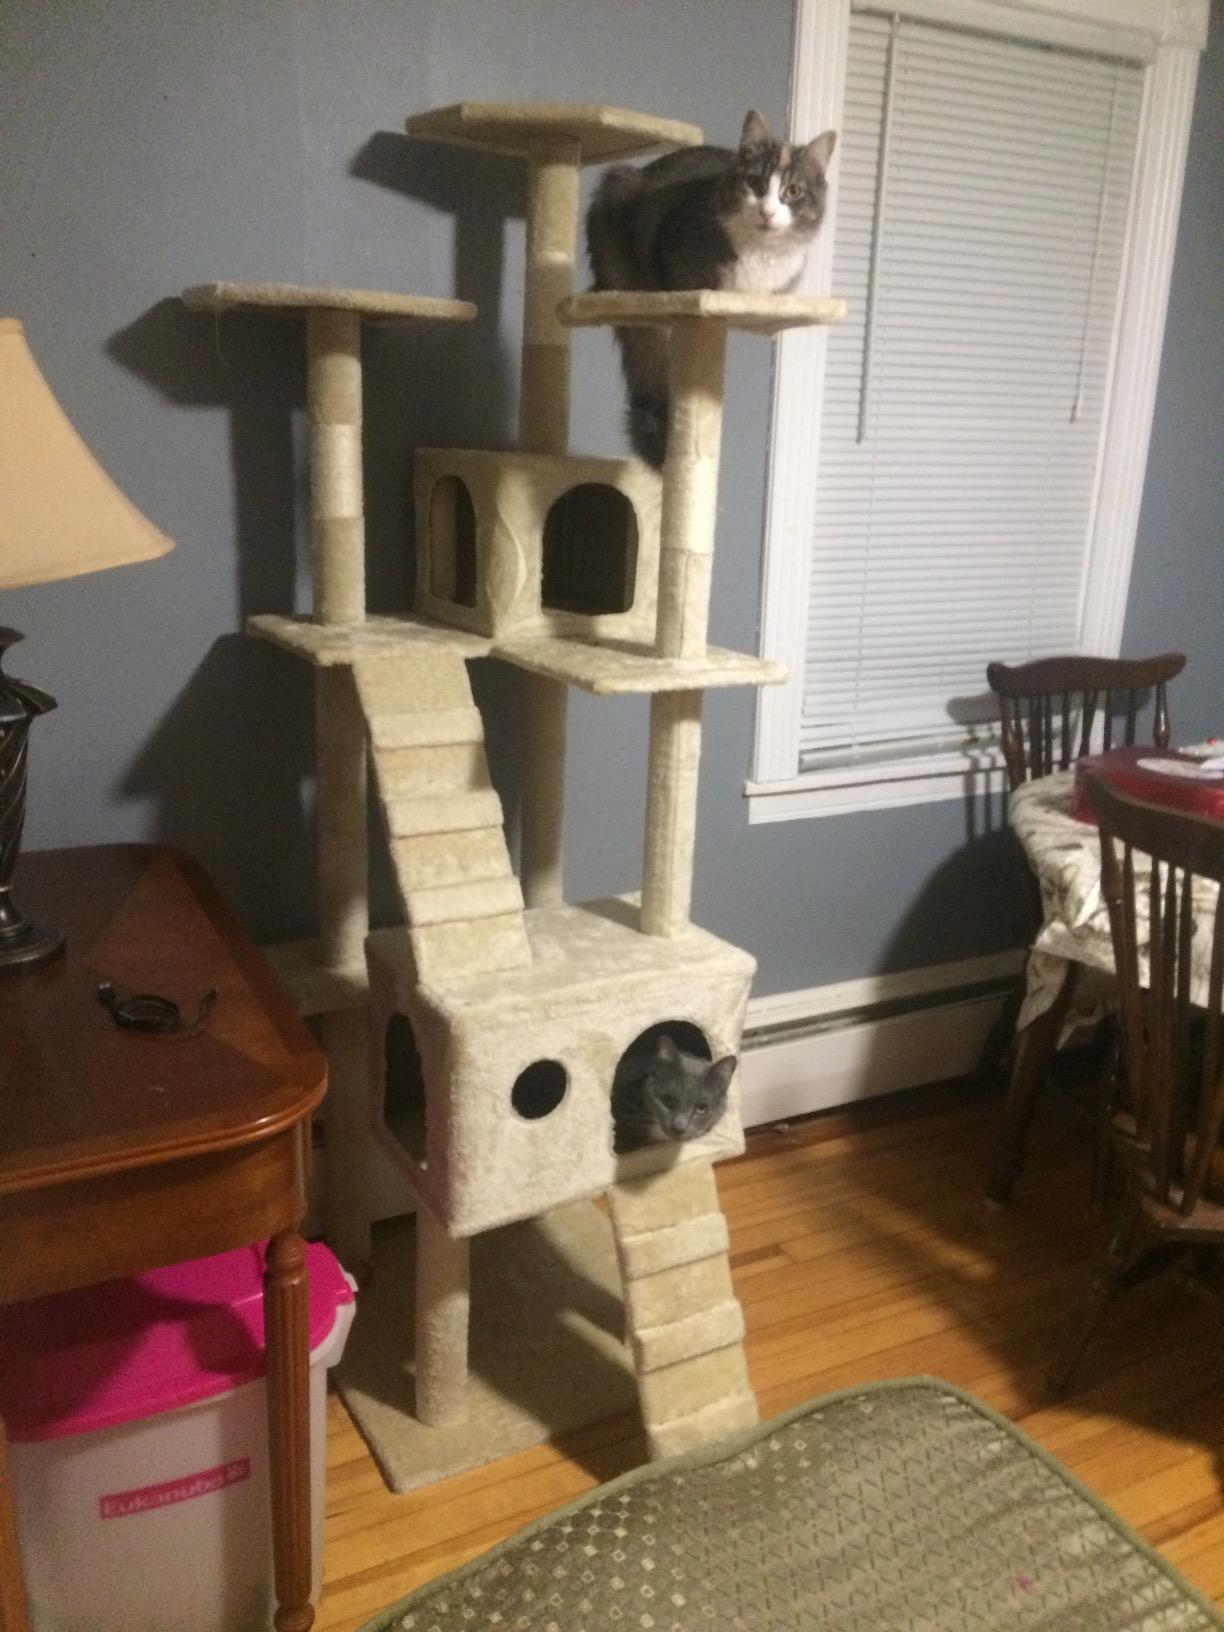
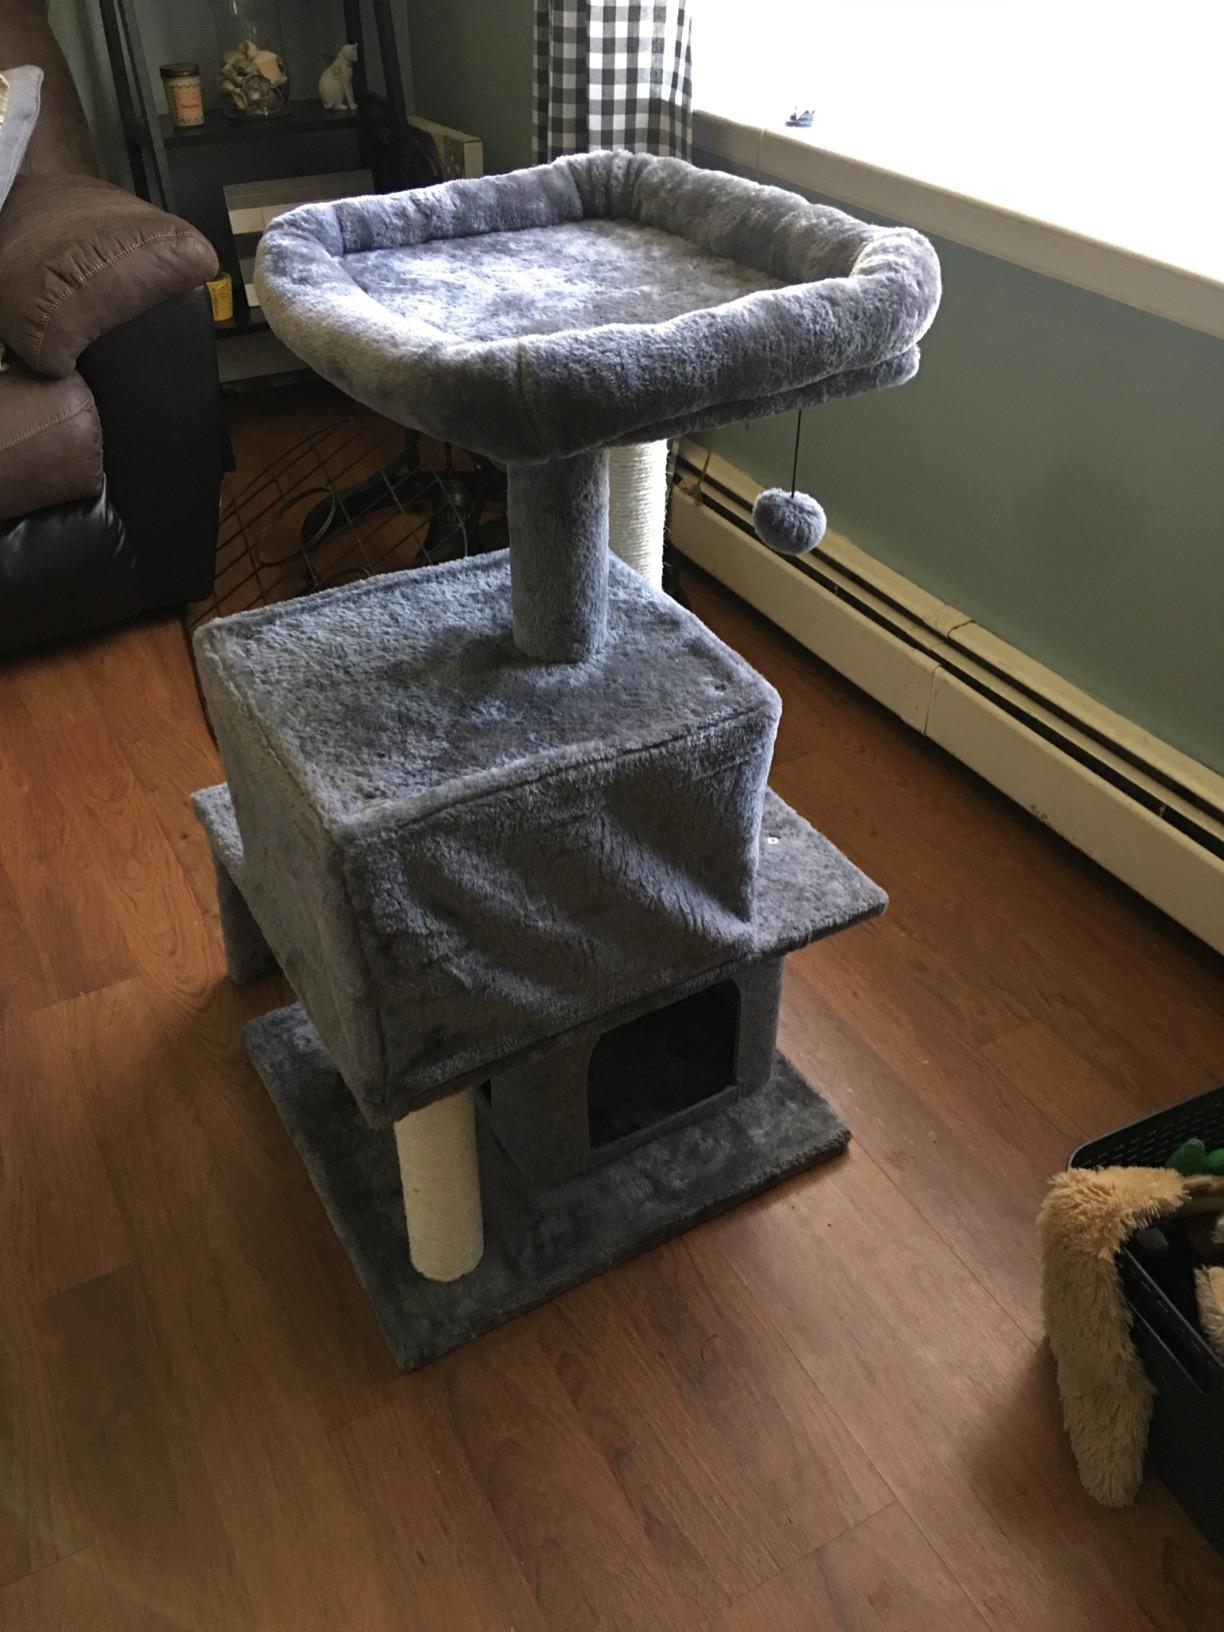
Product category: items_cat tree
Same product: no